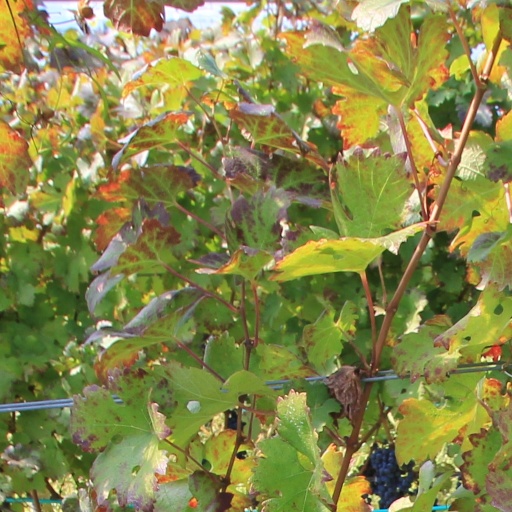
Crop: grape